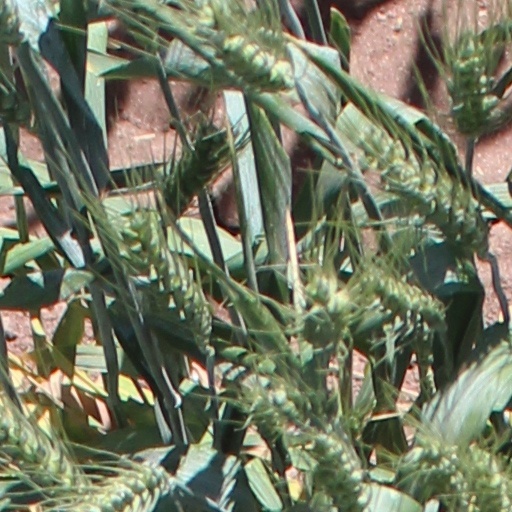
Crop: wheat